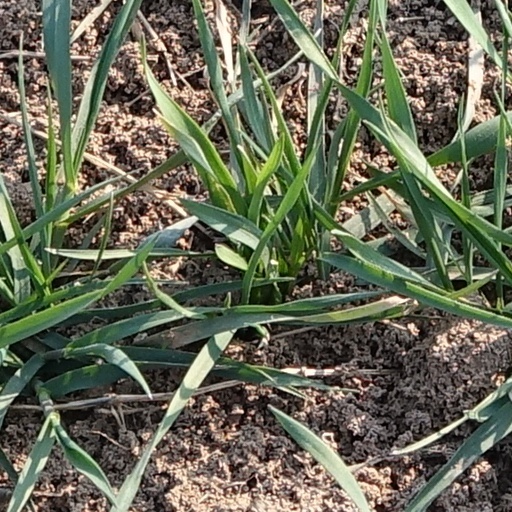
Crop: wheat